Habiganj District

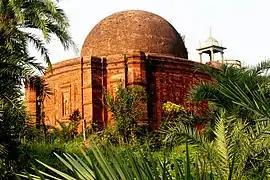

Historically, Habiganj was part of the Srihatta and Shilhatta region — which encompassed the current Greater Sylhet region. Though the borders of the kingdoms changed frequently, the region was ruled by the Buddhist and Hindu kingdoms of Harikela and Kamarupa before passing to the control of the Chandra, Sena and Deva dynasties in the early medieval period. Parts of the current district of Habiganj were part of the Tungachal Kingdom — a vassal state of the Gour Kingdom — with its capital being in present-day Chunarughat Upazila.